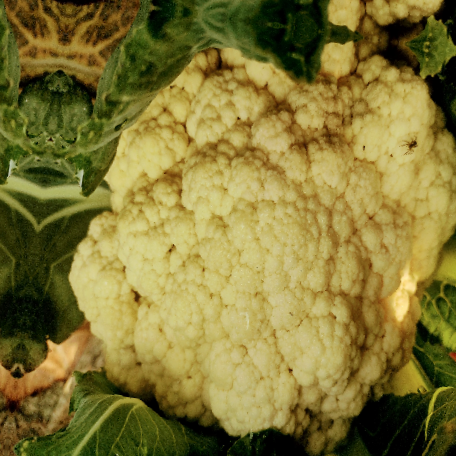
Label: Disease Free